Kuwana-juku

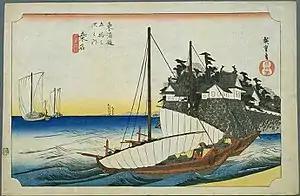
Hiroshige's print of Kuwana-juku, part of the "Hōeidō" edition "The Fifty-three Stations of the Tōkaidō" series

Kuwana-juku was located in the castle town of Kuwana Domain, which was a major security barrier on the Tōkaidō for the Tokugawa shogunate. The post station was located on the western shores of the Ibi River. Between Kuwana and the next station to the west, Miya-juku, were the Kiso Three Rivers, which included the Nagara River and the Kiso River in addition to the Ibi River. As all three rivers were near their outlets to Ise Bay, their channels were wide, and the shogunate forbid the construction of any bridges, as this would facilitate the crossing of any army from the west across the rivers towards Edo. This posed a problem, however, for travelers. The preferred connection for many travelers between Kuwana-juku and Miya-juku was by the , a roughly 28-kilometer boat ride across Ise Bay. A large torii gate on the Kuwana side of the crossing indicated that this was also on the route for pilgrims to the Ise Grand Shrine. For those leery of travel on the ocean, the alternative was the , which consisted of a shorter riverboat ride, the which connected Kuwana-juku with , a post station in Owari Province, and thence overland via the Saya Kaidō highway to Miya-juku, with three intermediate post stations en route. This route was roughly eight kilometers longer than the direct sea route, and was much more expensive in terms of tolls, but was also much quicker. This route was constructed by Owari Domain for the visit of Shogun Tokugawa Ieyasu to Kyoto, and was the route used two centuries later by Emperor Meiji when he first travelled from Kyoto to Tokyo.